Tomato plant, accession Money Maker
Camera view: tilt-top (135 deg); turntable rotation: 90 degrees
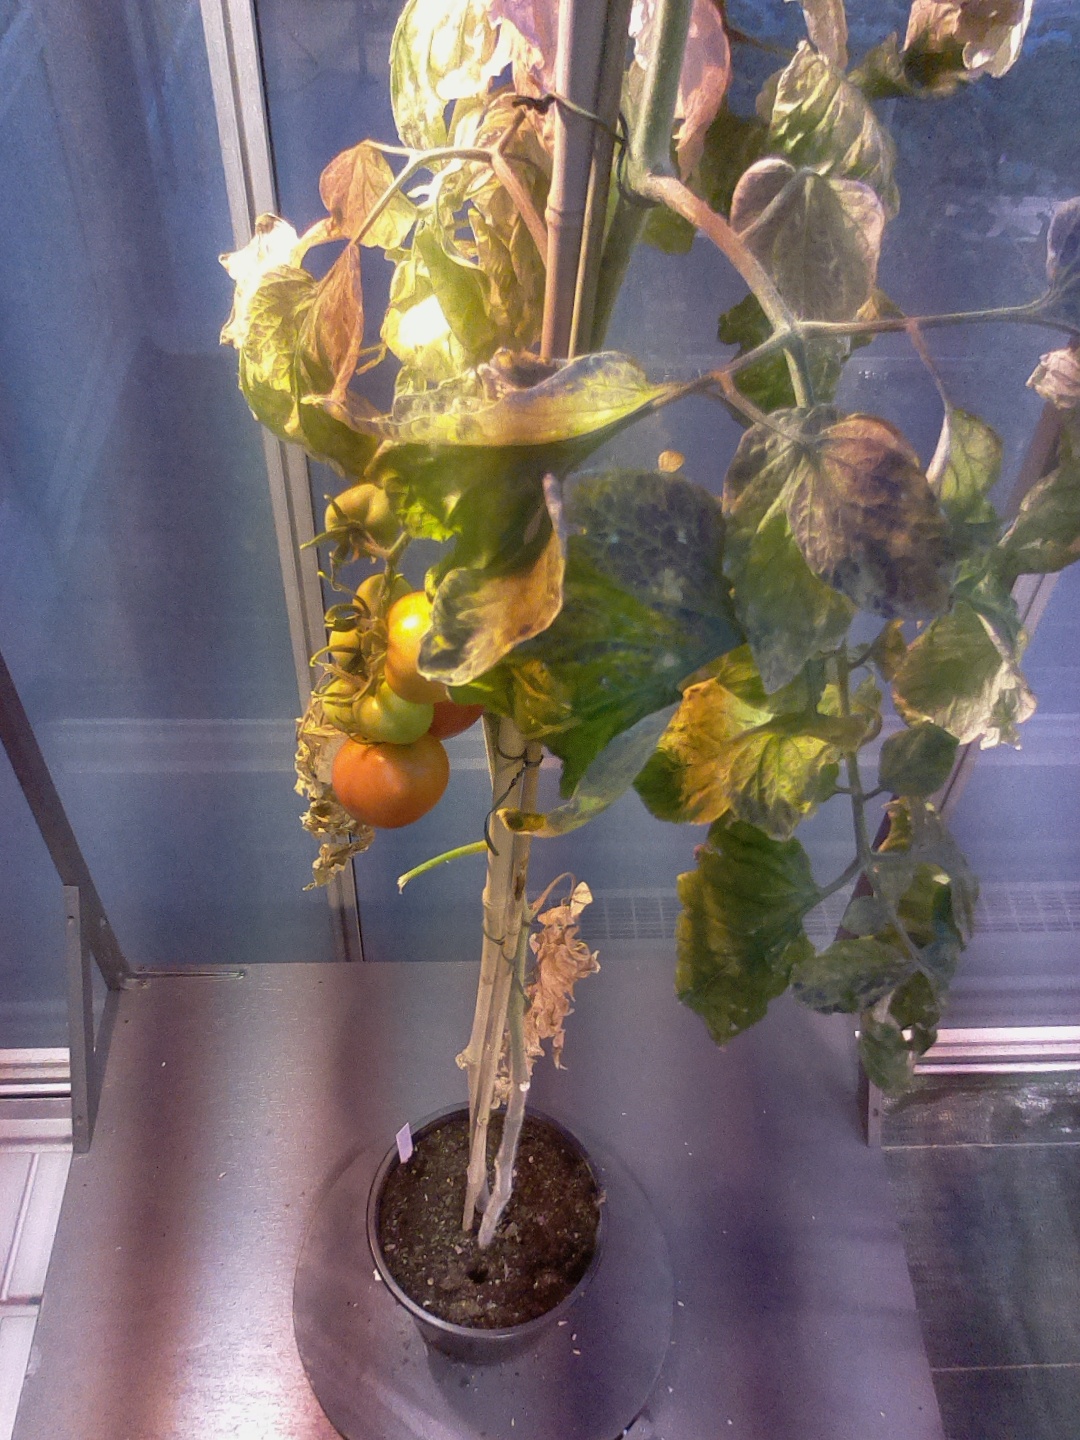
BBCH growth stage 82: 20%-30% of fruits show typical fully ripe color